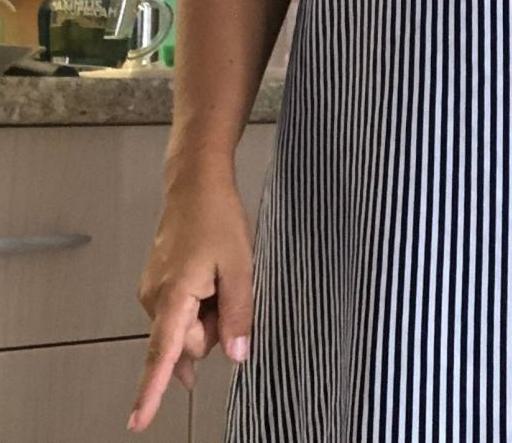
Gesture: no_gesture